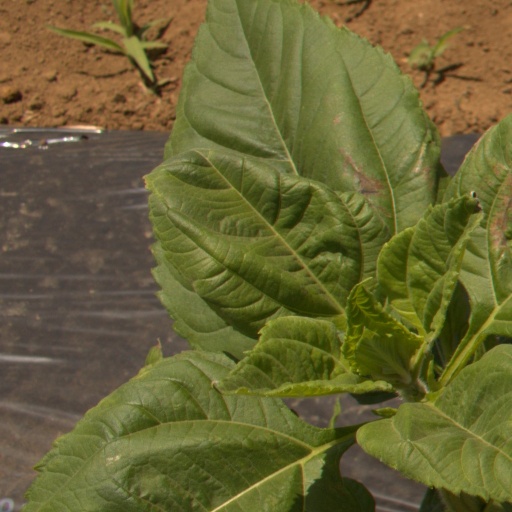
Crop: Jerusalem artichoke